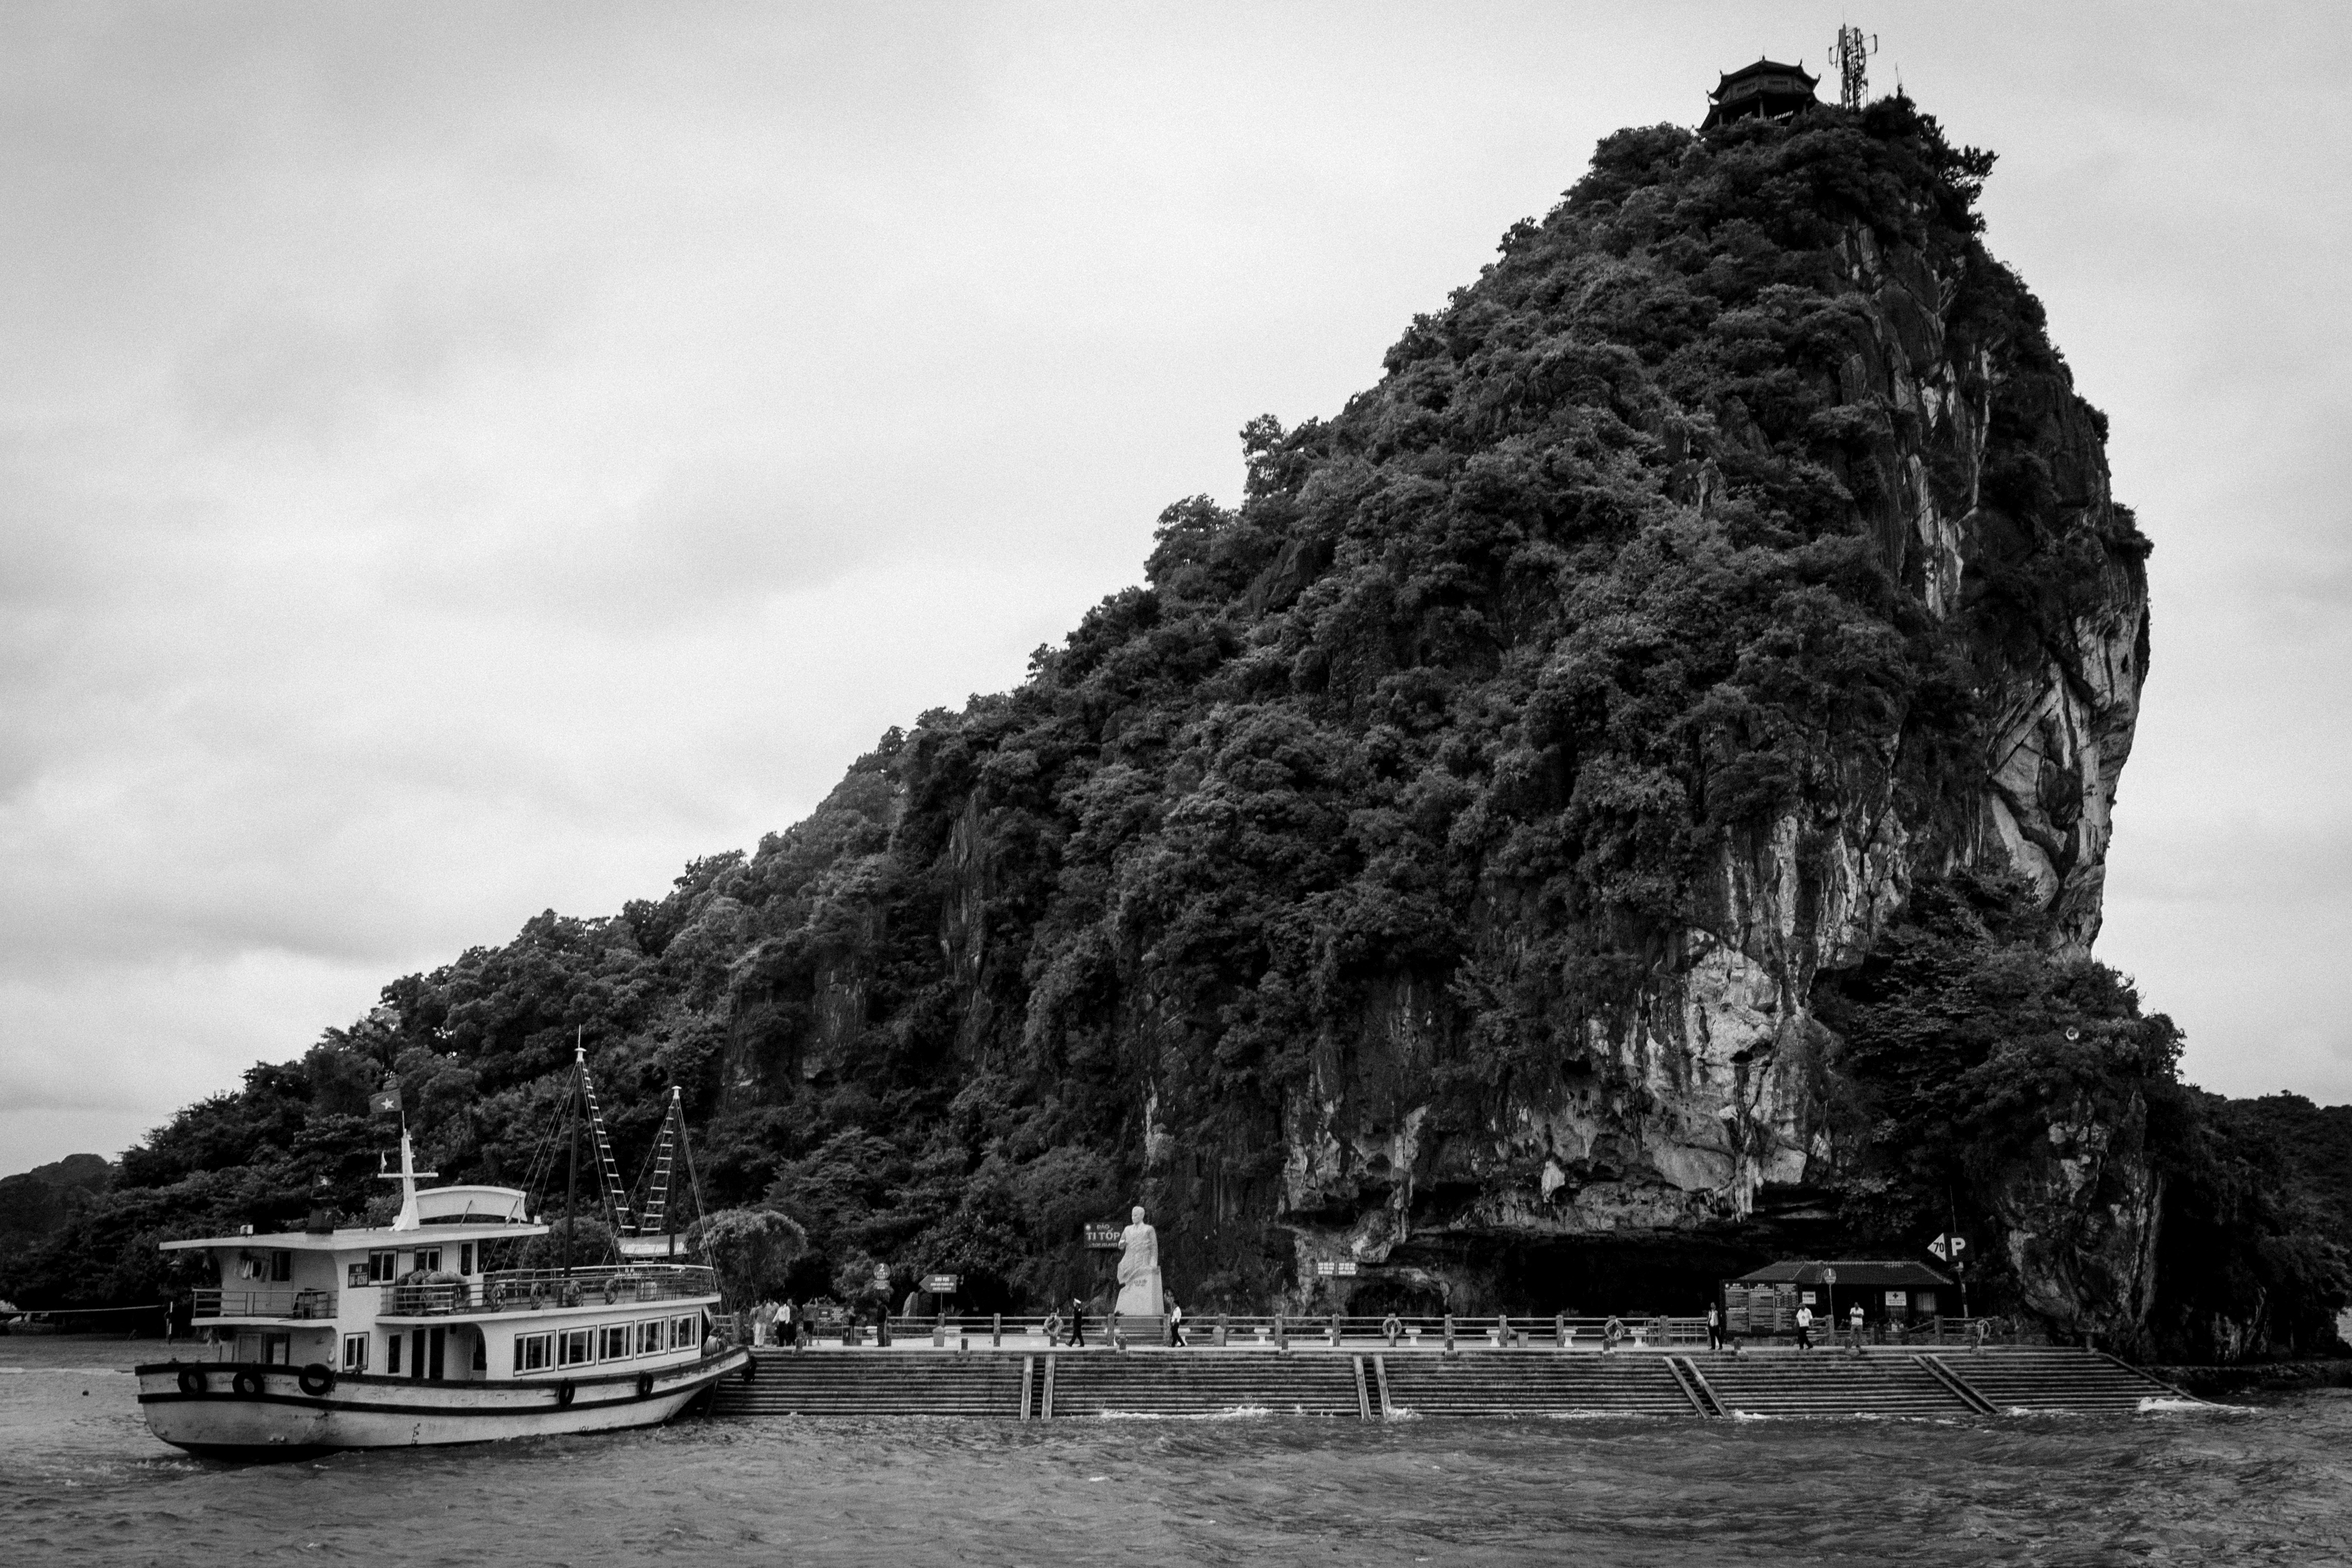
sea, coast, tree, rock, black and white, vehicle, tower, bay, monochrome, terrain, monochrome photography